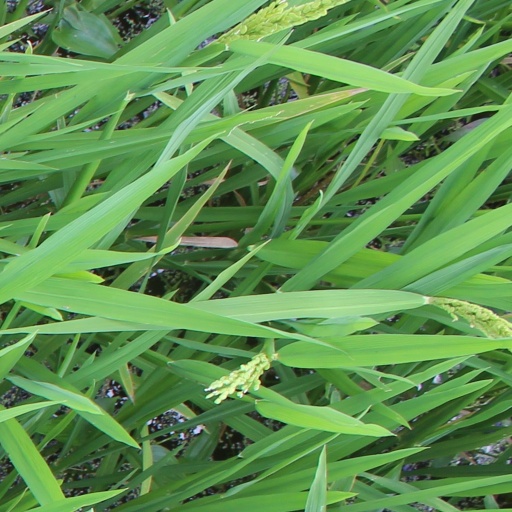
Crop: rice